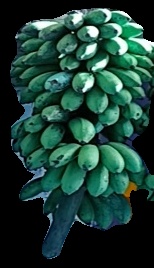
Variety: rasbale
Grade: grade2